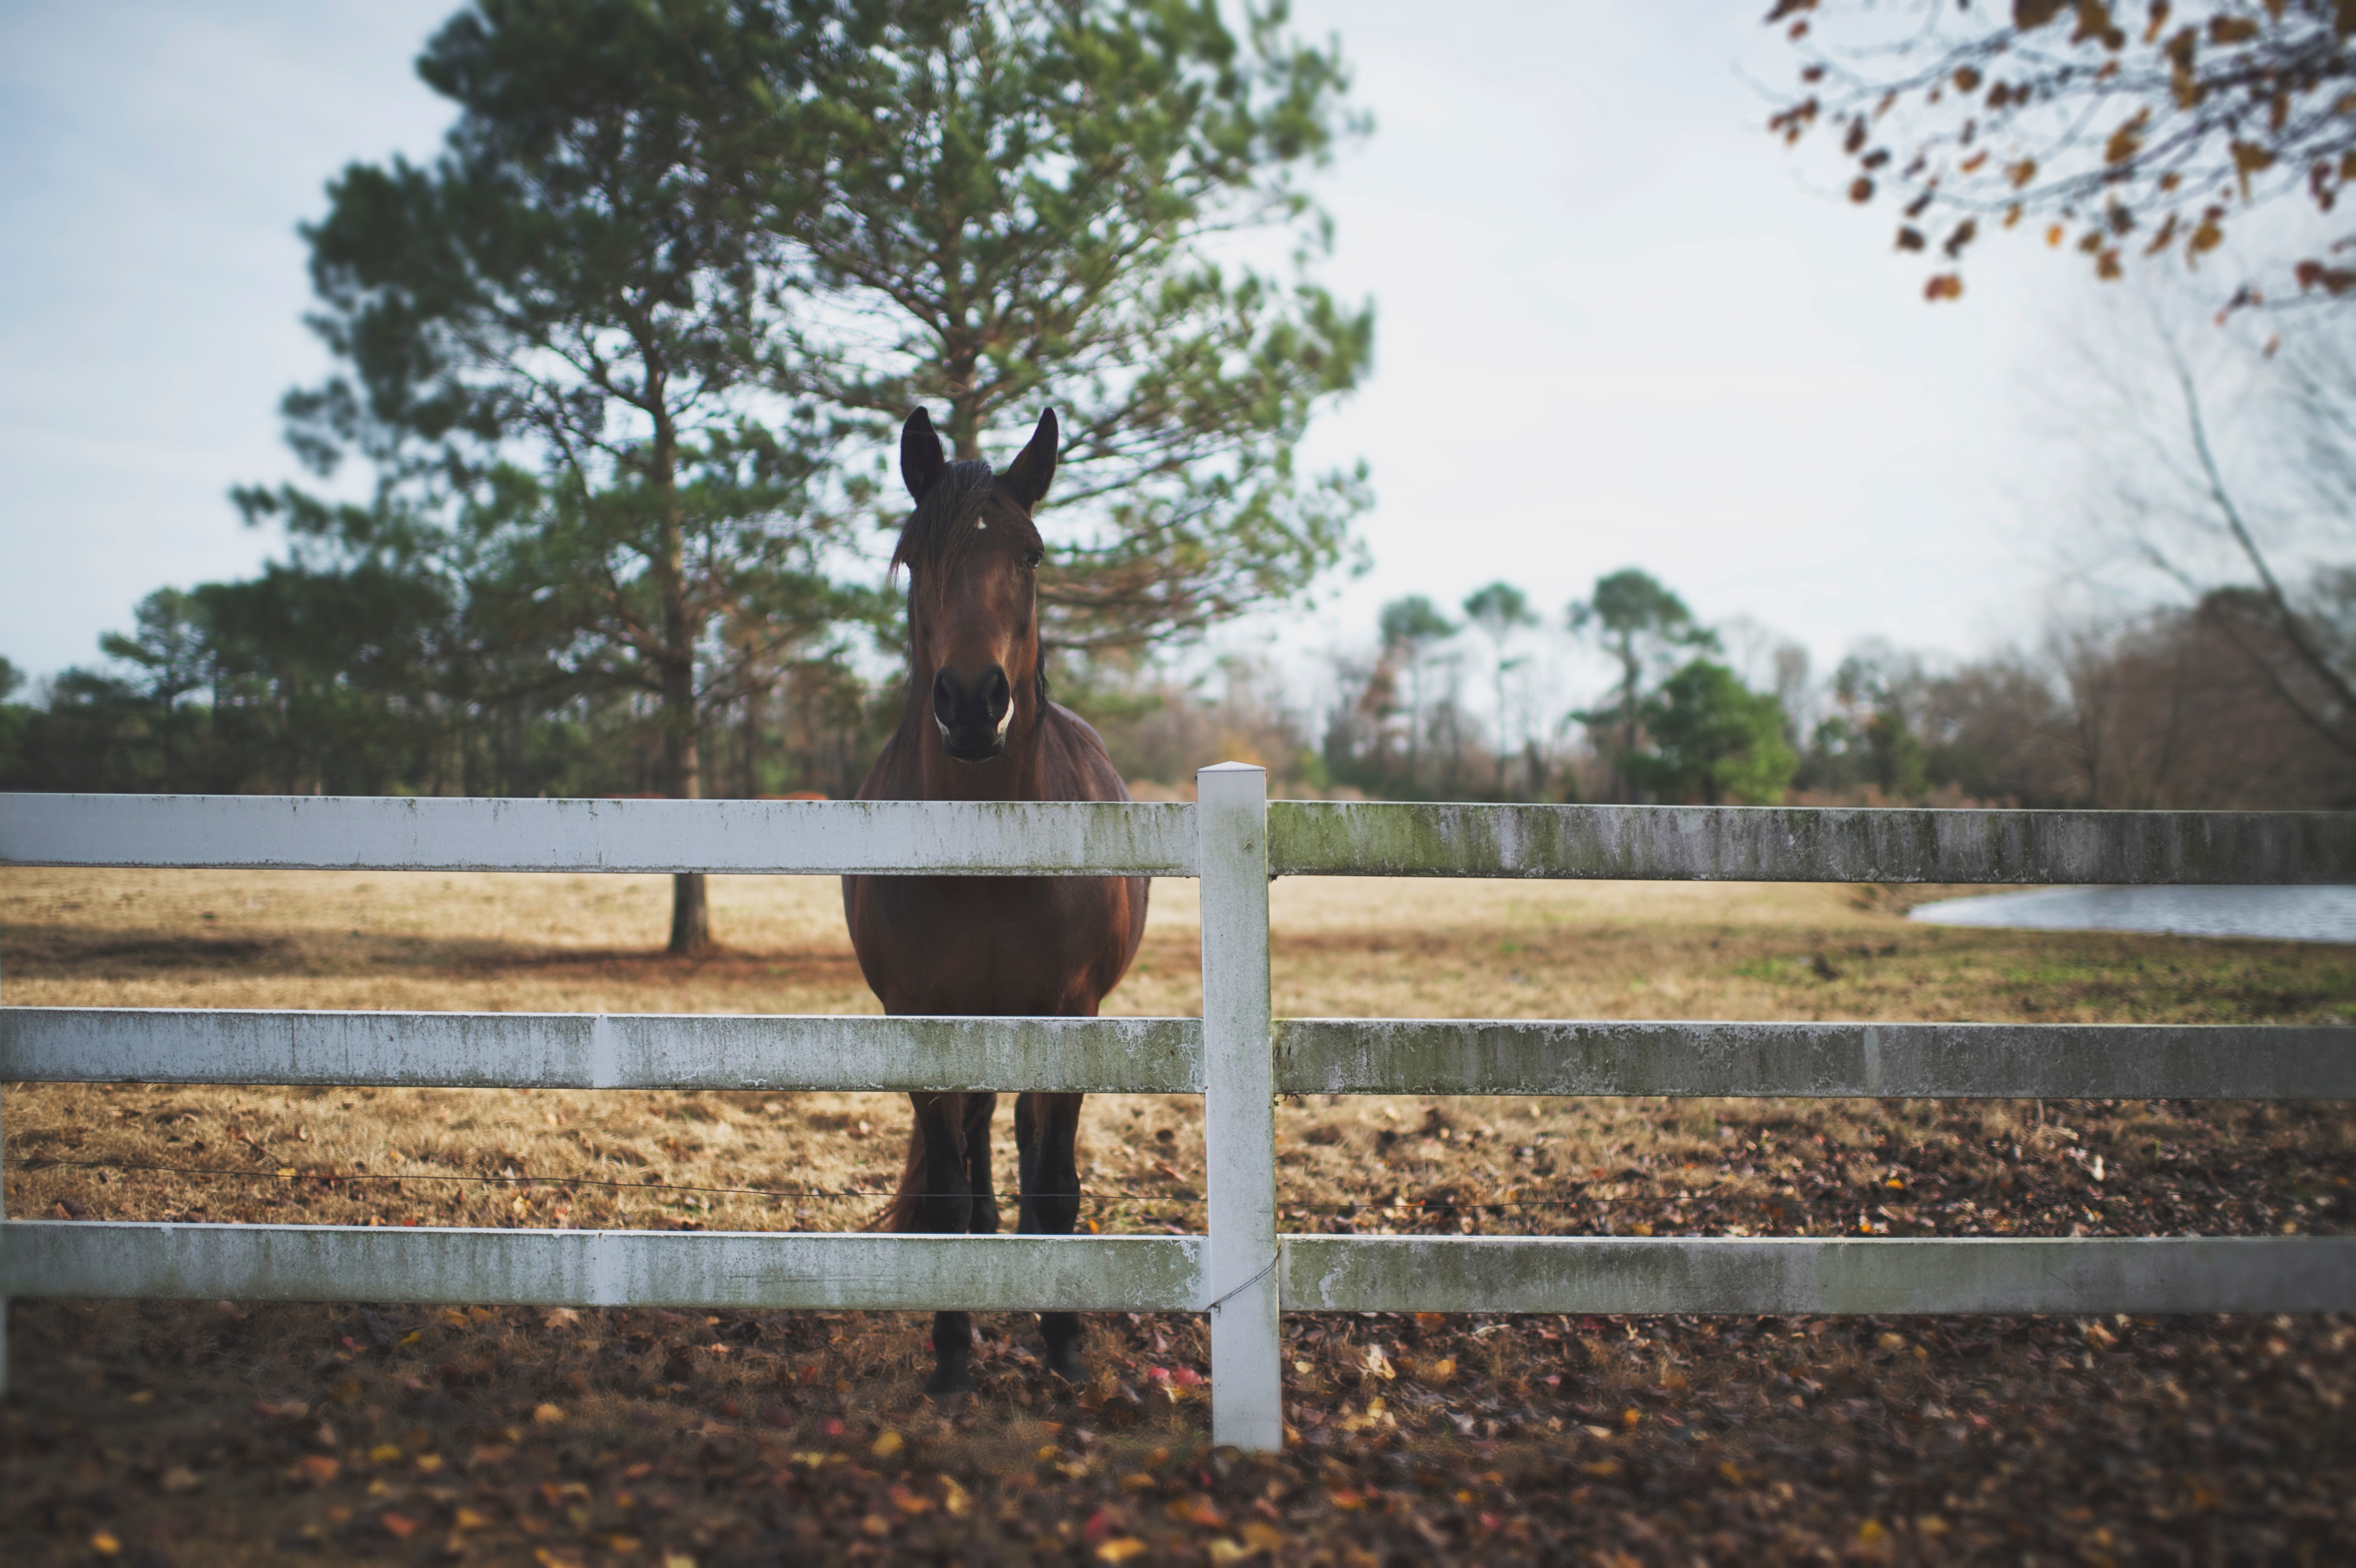
tree, wood, woody plant